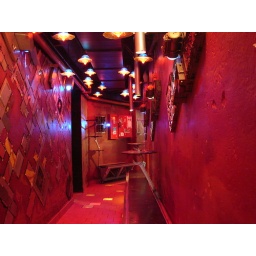
The cross club, themost weird bar in Prague